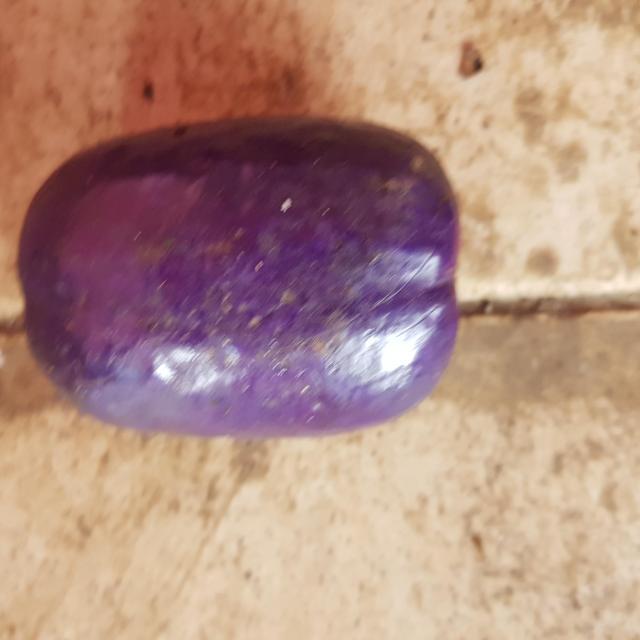
Plum grade: unaffected